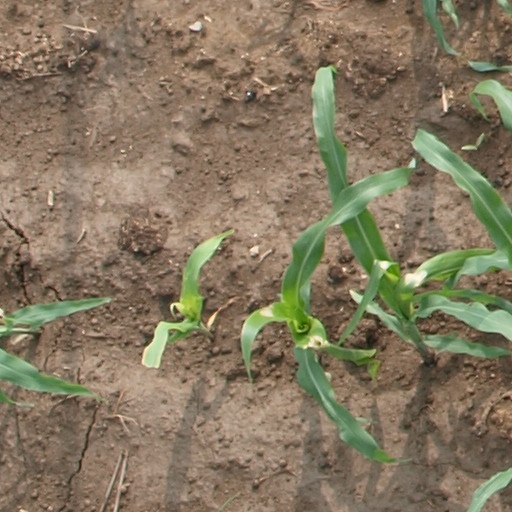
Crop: maize; corn